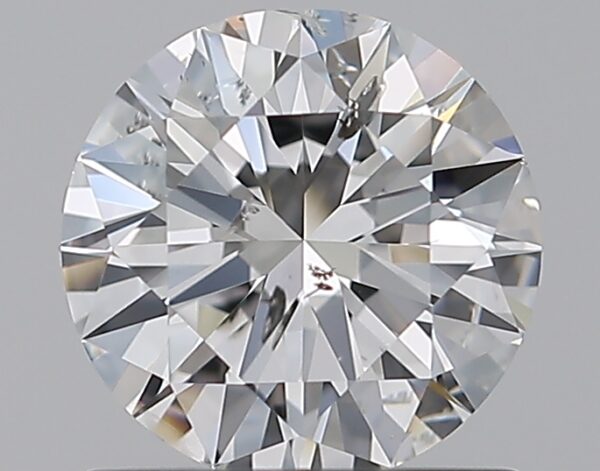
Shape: round
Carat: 1
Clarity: I1
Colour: G
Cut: EX
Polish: EX
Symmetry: VG
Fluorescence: F
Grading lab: GIA
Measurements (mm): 6.42 x 6.48 x 3.92